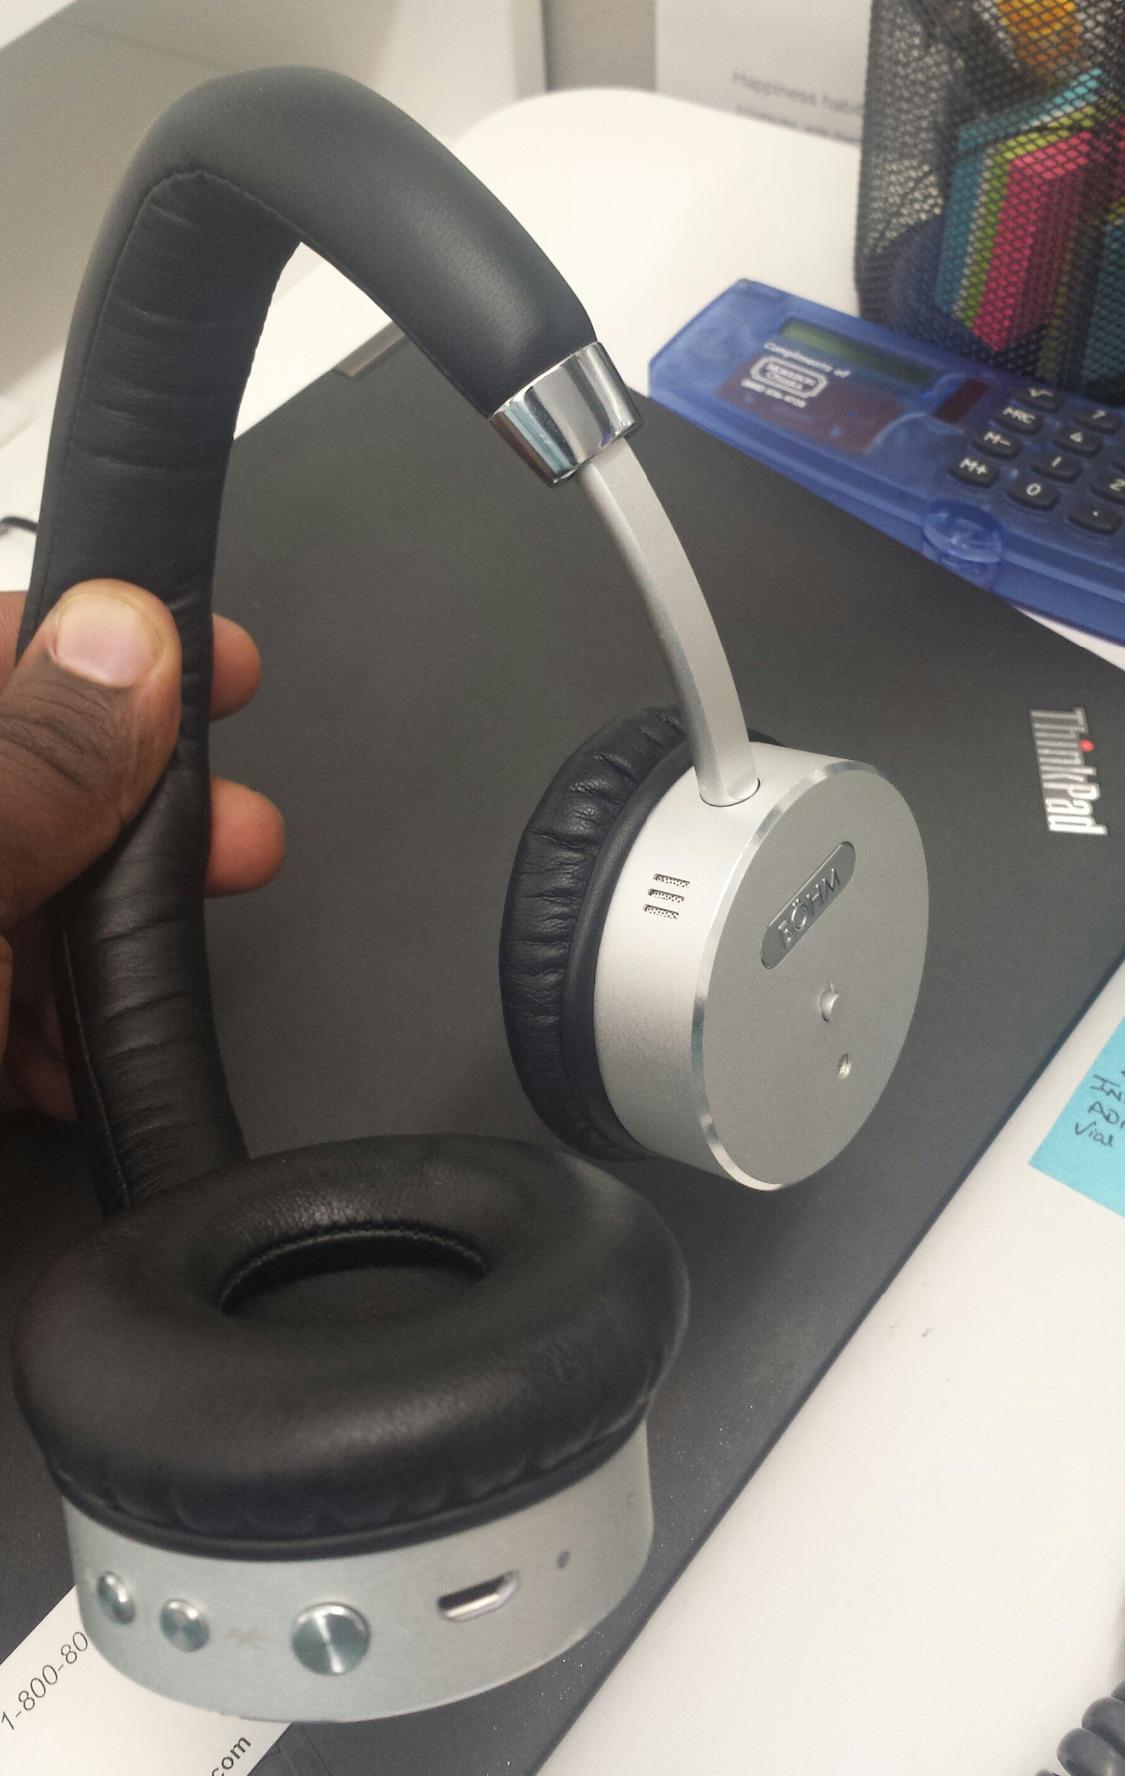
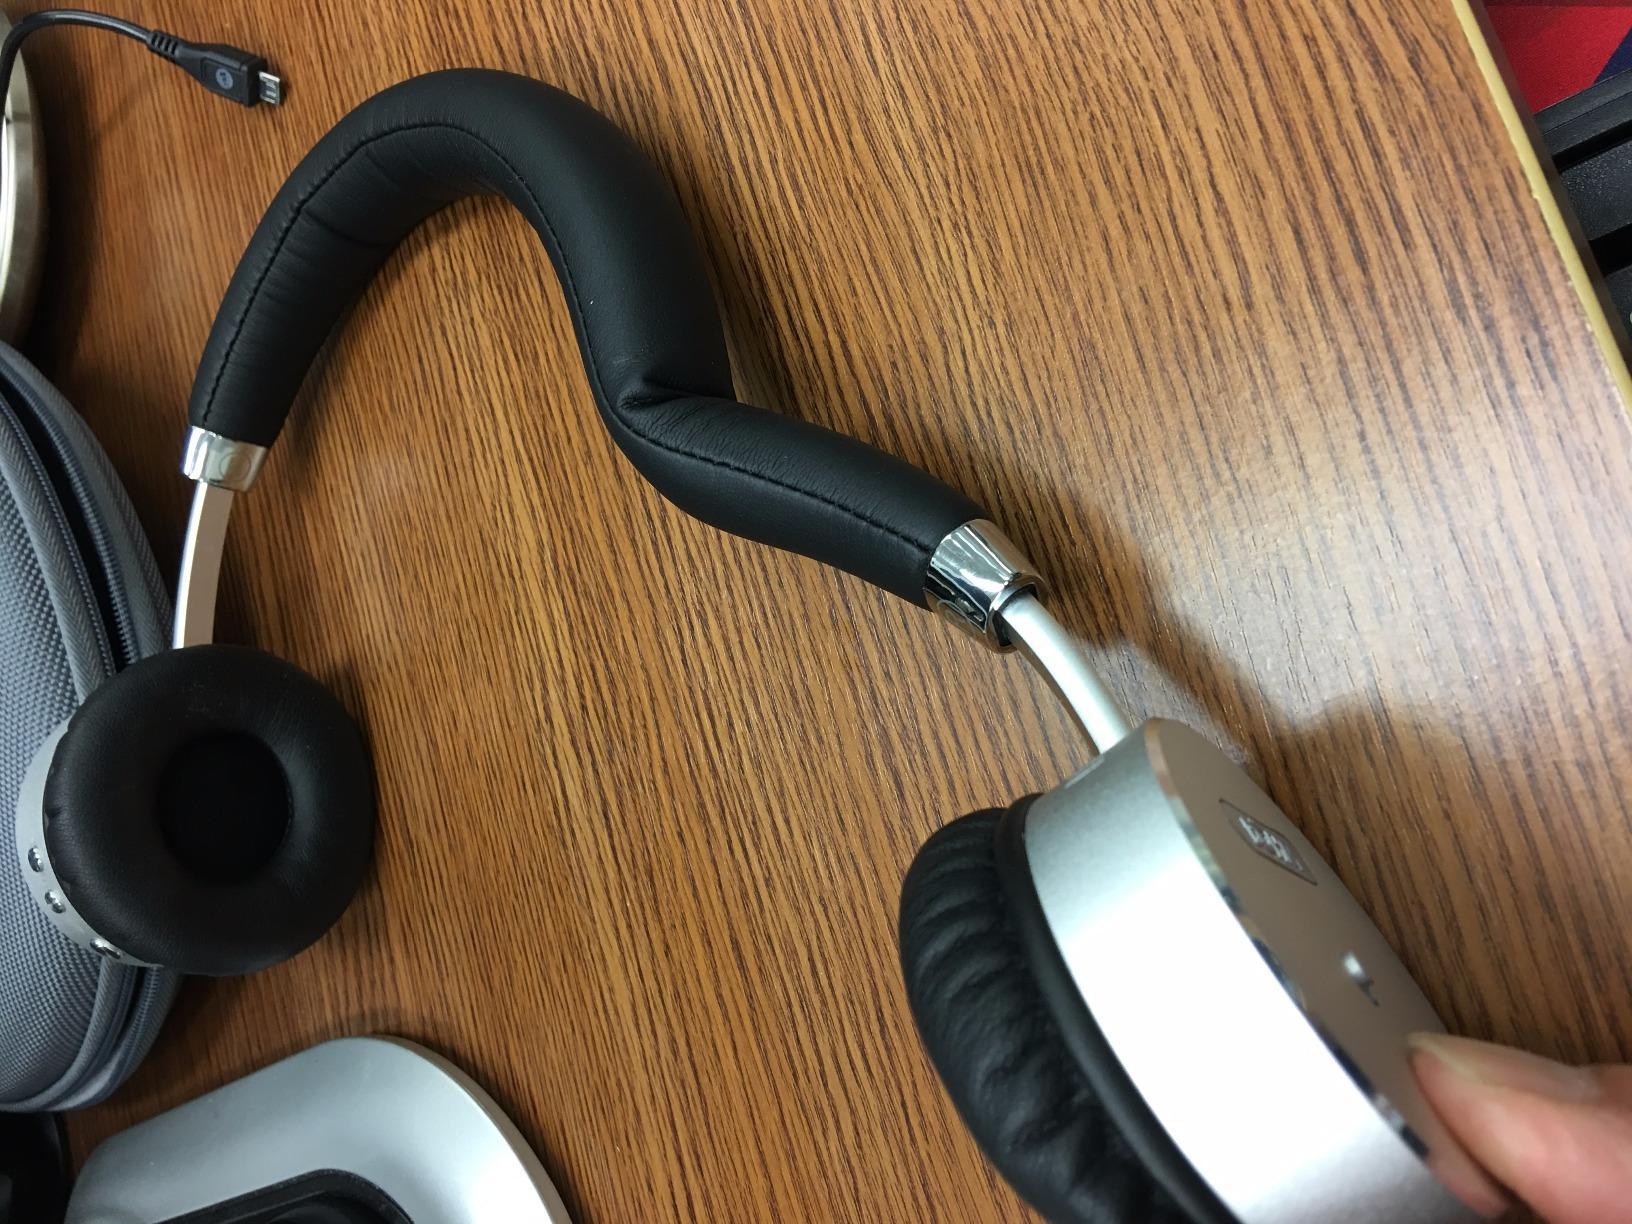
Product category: headphones
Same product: yes